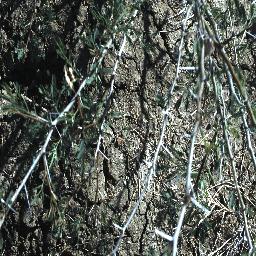
Label: negative